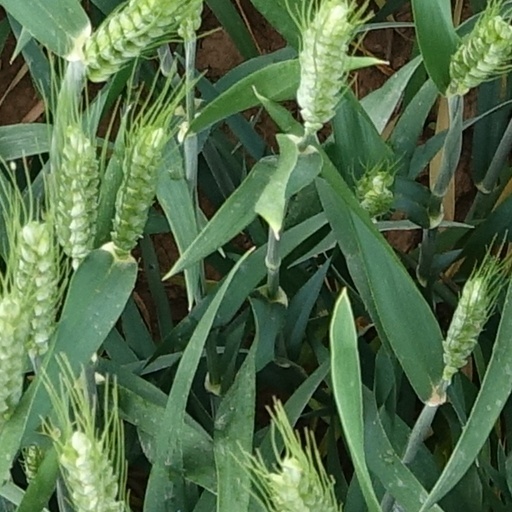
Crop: wheat